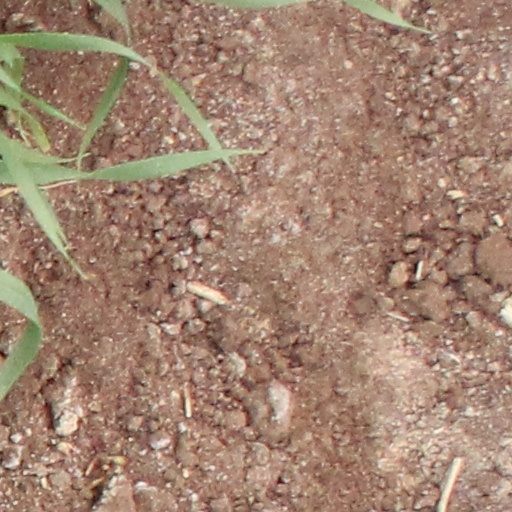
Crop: wheat